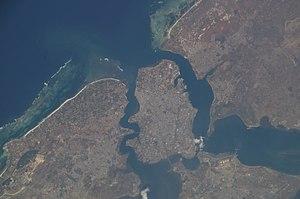
Vue satellite de Mombasa prise par l'ISS. Le Sud est en haut de la photo.